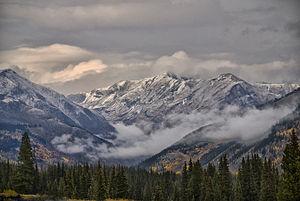
Les monts San Juan sont une chaîne de montagne du Colorado, aux États-Unis. La chaîne est une subdivision des montagnes Rocheuses.